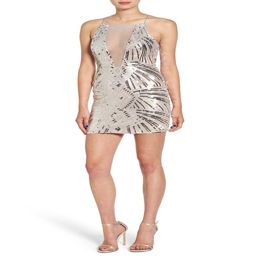
a sparkly party dress for new year 's eve !